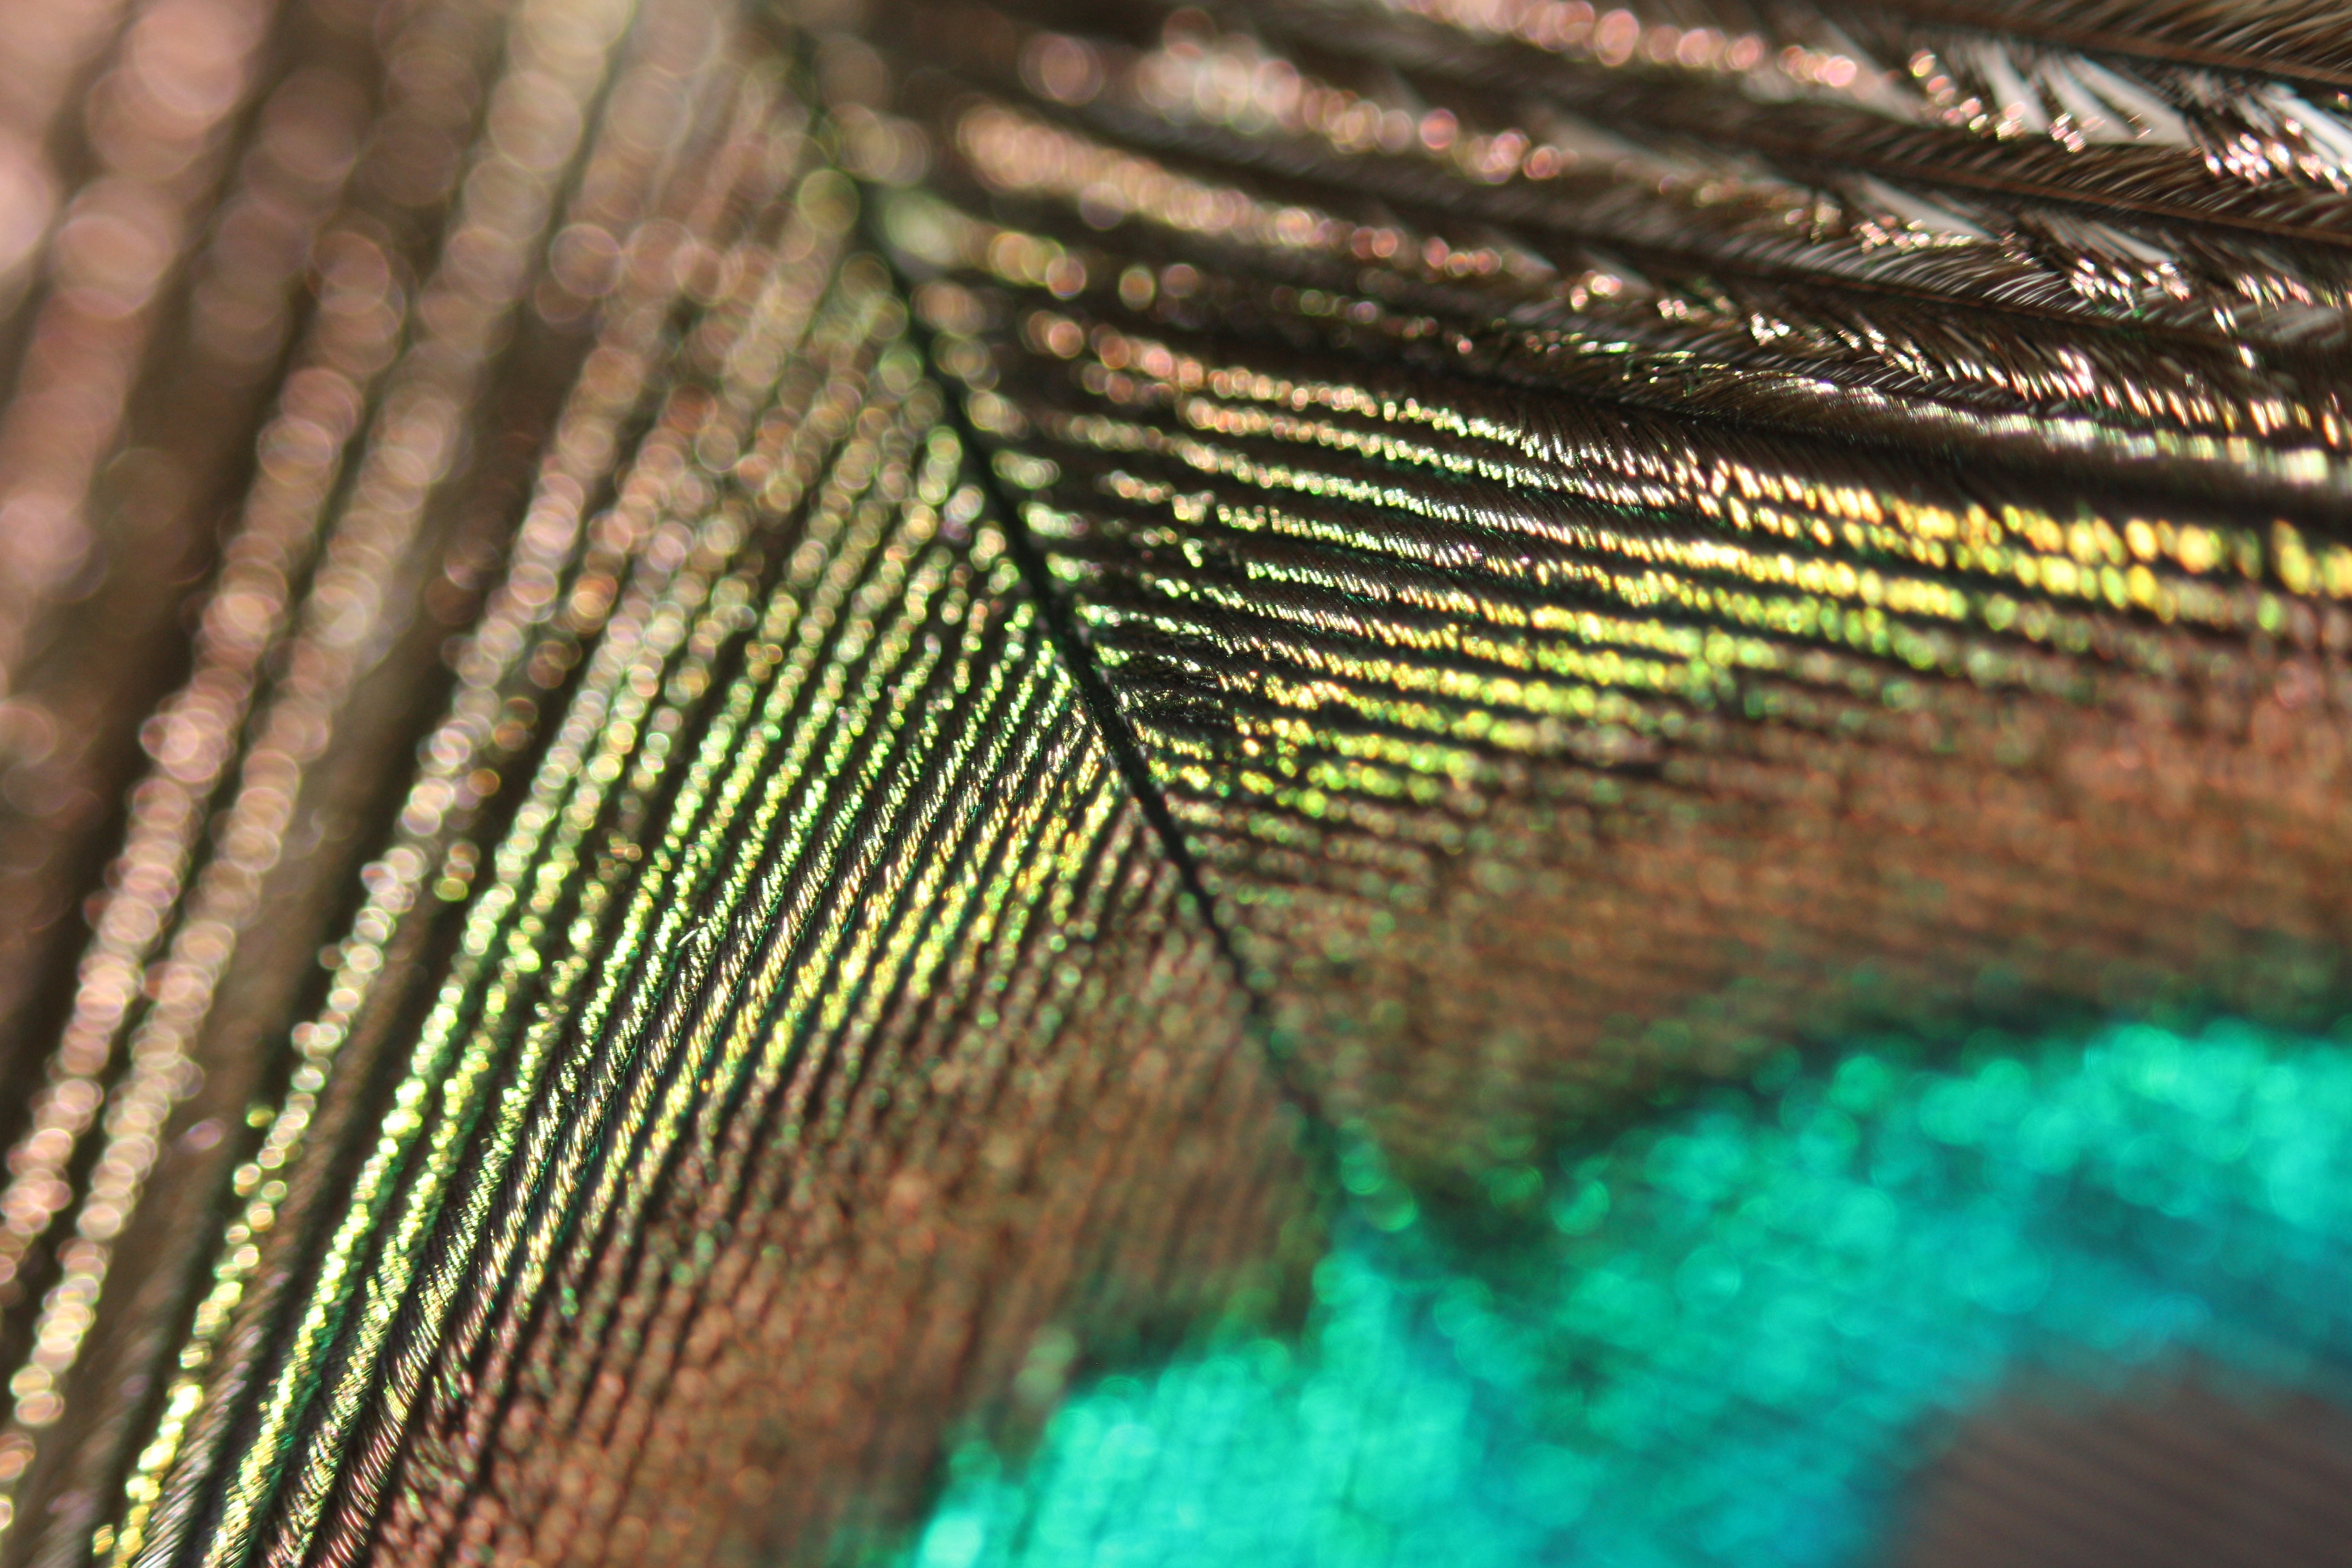
nature, bird, wing, leaf, green, macro, colorful, feather, fauna, material, peacock, close up, background, macro photography